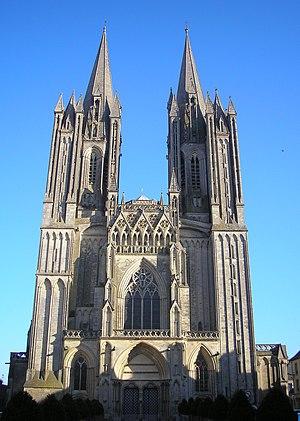
La Normandie n'apparaît comme ensemble politique qu'à partir de 911 avec le traité de Saint-Clair-sur-Epte et il faut attendre encore quelques années pour que l'ensemble tel que nous le connaissons soit formé.
Coutances est une commune française, située dans le département de la Manche en Normandie. Elle est notamment connue pour sa cathédrale, son festival Jazz sous les pommiers. Coutances est sous-préfecture, le siège de la Cour d'assises de la Manche et celui de l'évêché de Coutances et Avranches. Elle est peuplée de 8 501 habitants.
"La cathédrale Notre-Dame de Coutances est un édifice catholique romain du XIIIᵉ siècle de style gothique, siège du diocèse de Coutances et Avranches, situé dans le département français de la Manche, en région Normandie. Elle est affectueusement surnommée par les Coutançais: ""La cathédrale de fierté"", comme le disait le poète local Louis Beuve dans ""Ma cathédrale de fierté"" ou ""La lettre à la morte"".